Greenpoint, Brooklyn

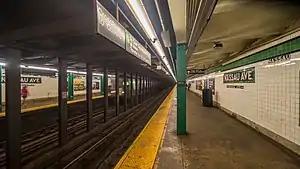
Nassau Avenue station

Greenpoint is served by the Greenpoint Avenue and Nassau Avenue stations on the IND Crosstown Line of the New York City Subway. It is served by the New York City Bus routes.